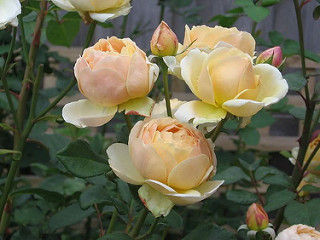
Flower: rose